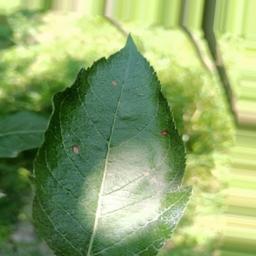
Label: Alternaria